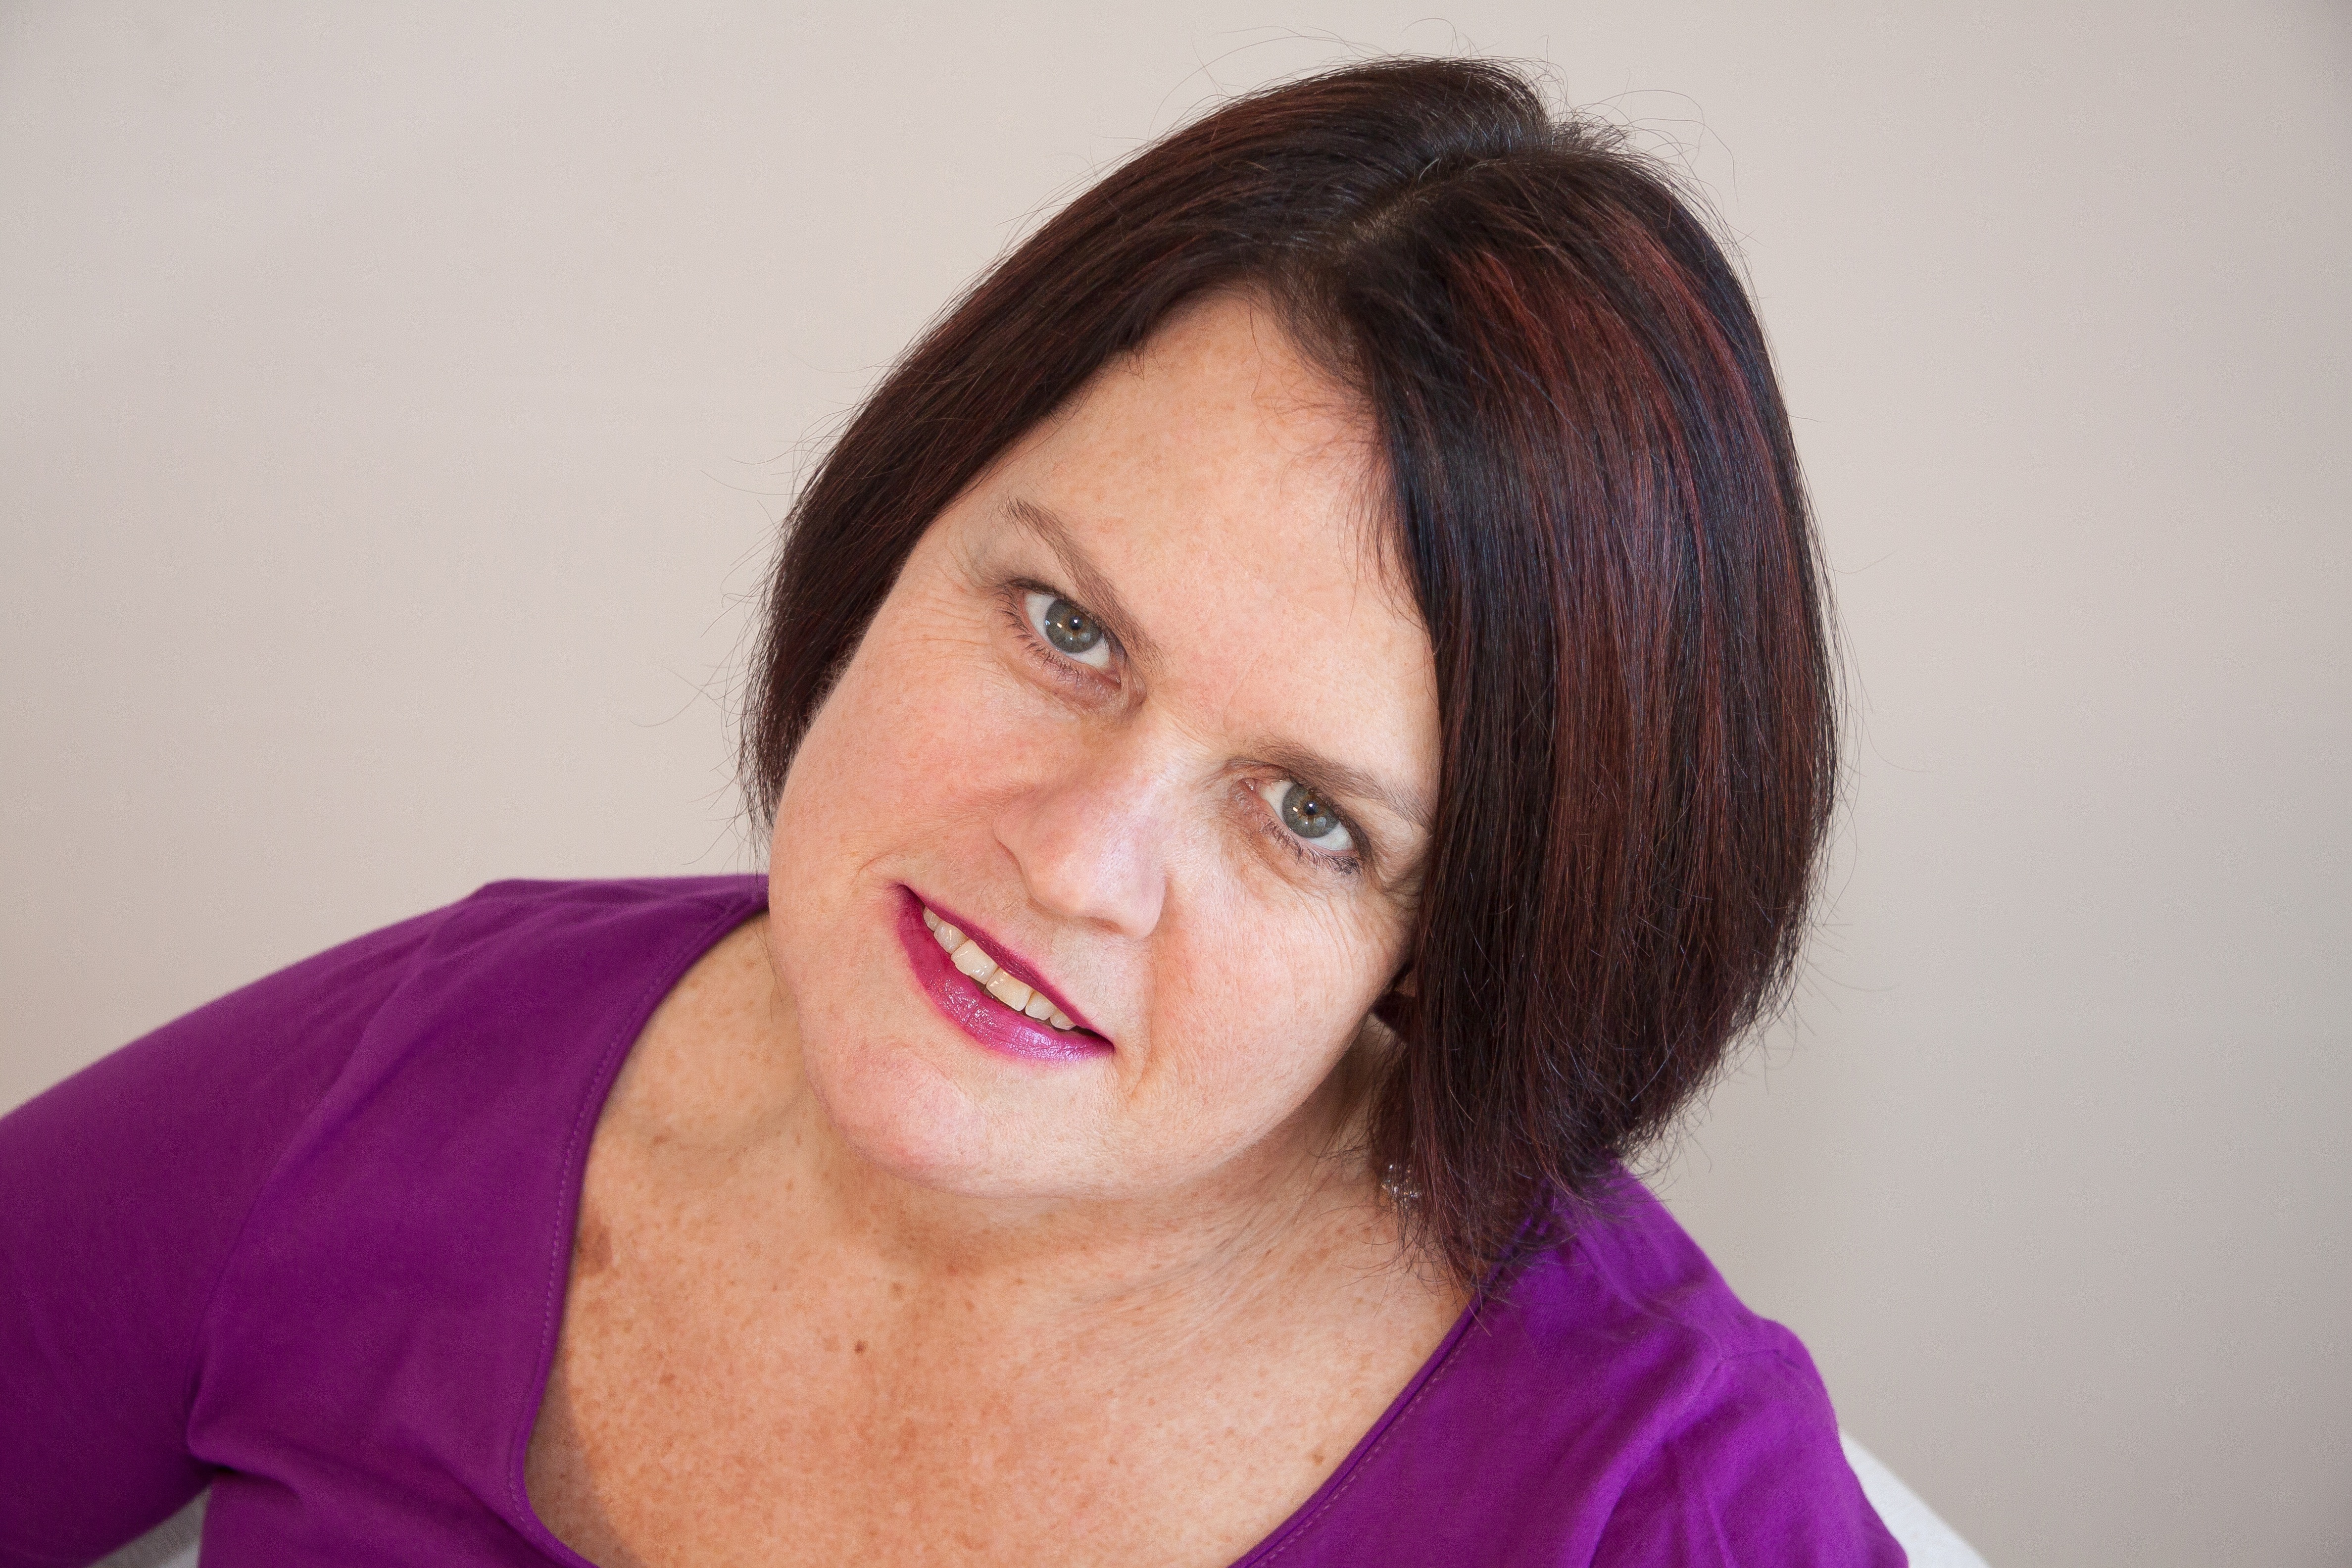
hand, person, girl, woman, hair, photography, female, portrait, model, human, lady, facial expression, lip, hairstyle, smile, mouth, face, nose, happy, eye, glasses, head, skin, beauty, organ, photo shoot, successful, brown hair, sense, businesswoman, portrait photography, mid ager, elfish's